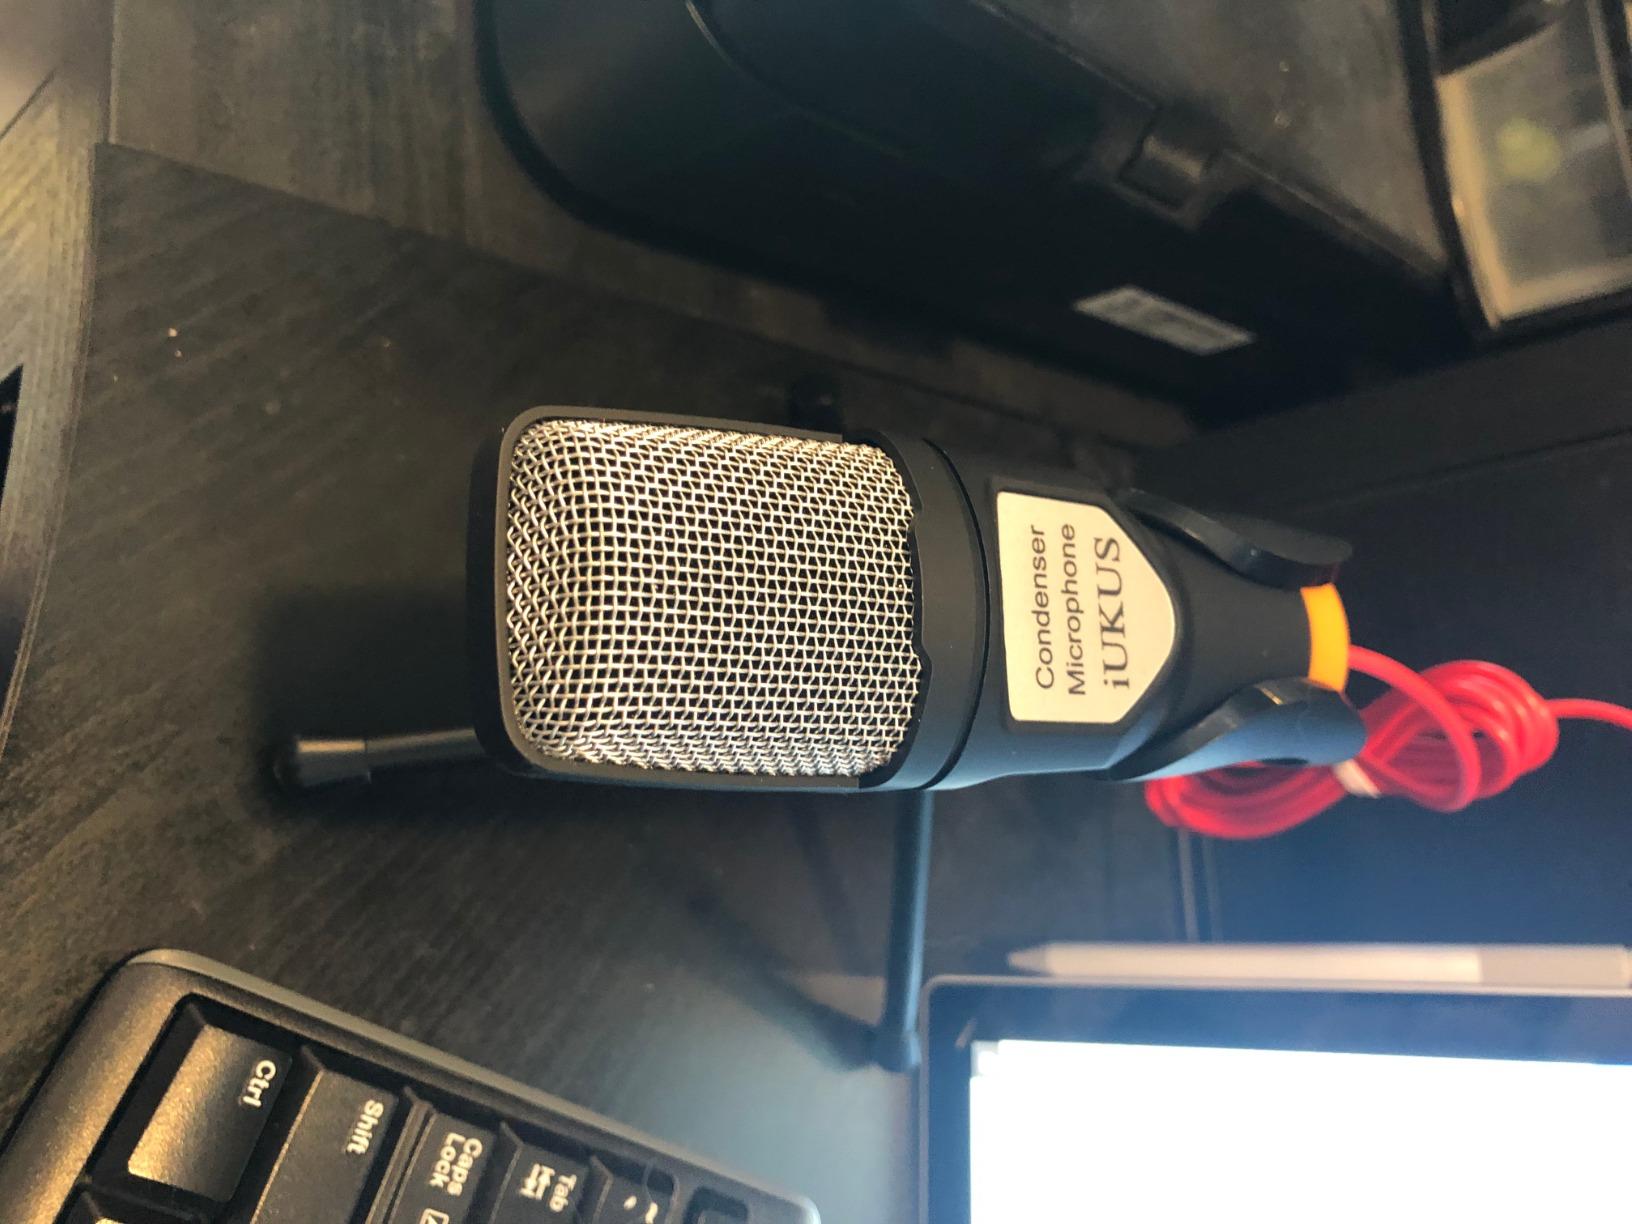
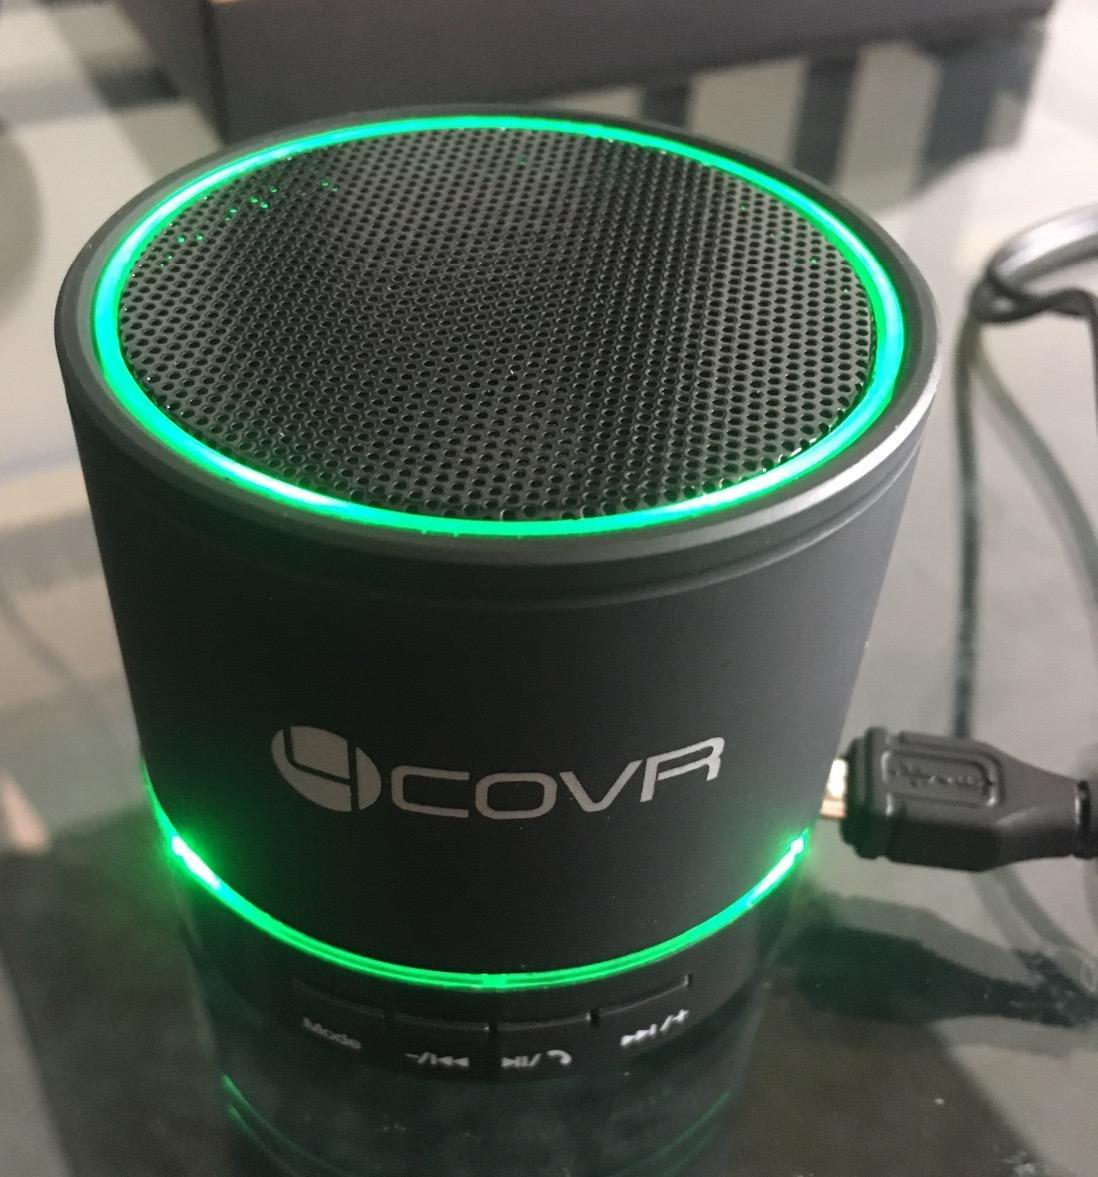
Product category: microphone
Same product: no